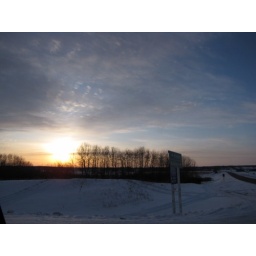
The road between Wakaw and Rosthern. The river and Gabriel Dumont Bridge are just over the rise.